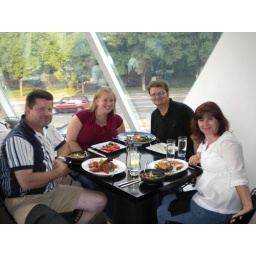
A table by the window at 20.21 restaurant for dinner on a Target Thursday Night.